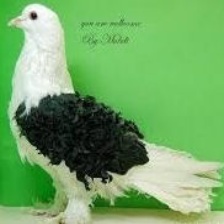
Species: FRILL BACK PIGEON
Scientific name: COLUMBA LIVIA DOMESTICA